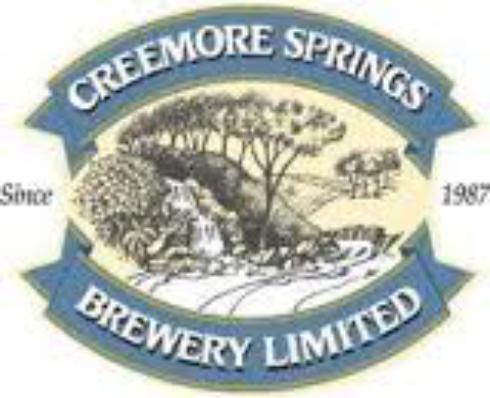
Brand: Creemore
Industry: Food